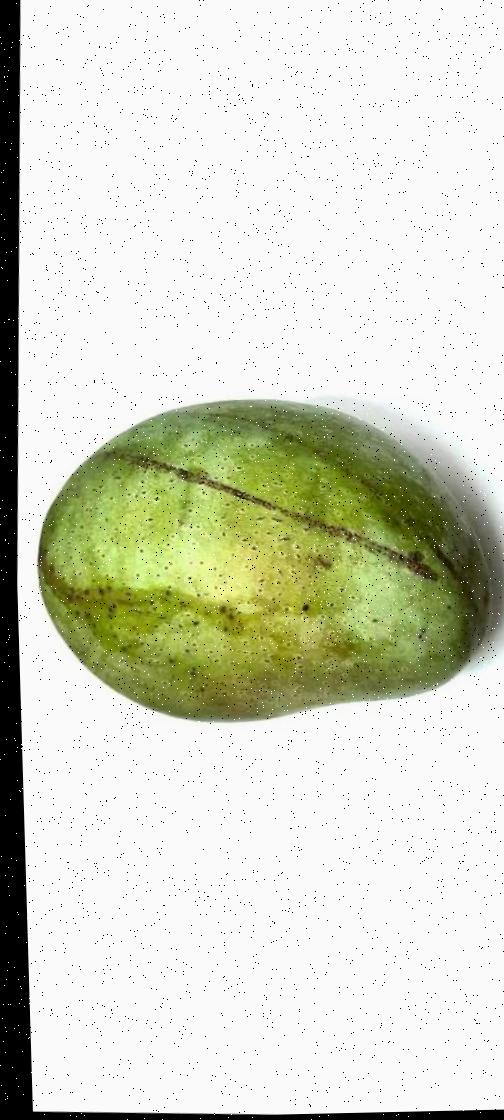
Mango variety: Fazli Classic